Marun Dam

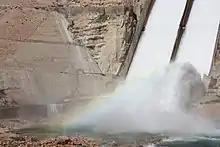
Marun Dam, Behbahan

Marun Dam, also spelled Maroun, is a rock-fill embankment dam on the Marun River about north of Behbahan in Behbahan County, Khuzestan province, Iran. The dam serves to provide water for irrigation and to generate hydroelectric power as well. Construction on the dam began in 1989 and it was completed in 1998. A smaller Marun-II regulator dam is planned downstream. The 150 MW power station was commissioned in 2004.